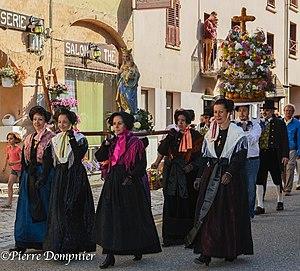
Procession de la Vierge Marie suivie du Paint-Bénit, portés par les habitant(e)s en habits traditionnels Bramanais. Le 15 aout.
Bramans est une commune déléguée du nouveau regroupement de communes de Val-Cenis, commune française située en Haute Maurienne dans le département de la Savoie, en région Auvergne-Rhône-Alpes.